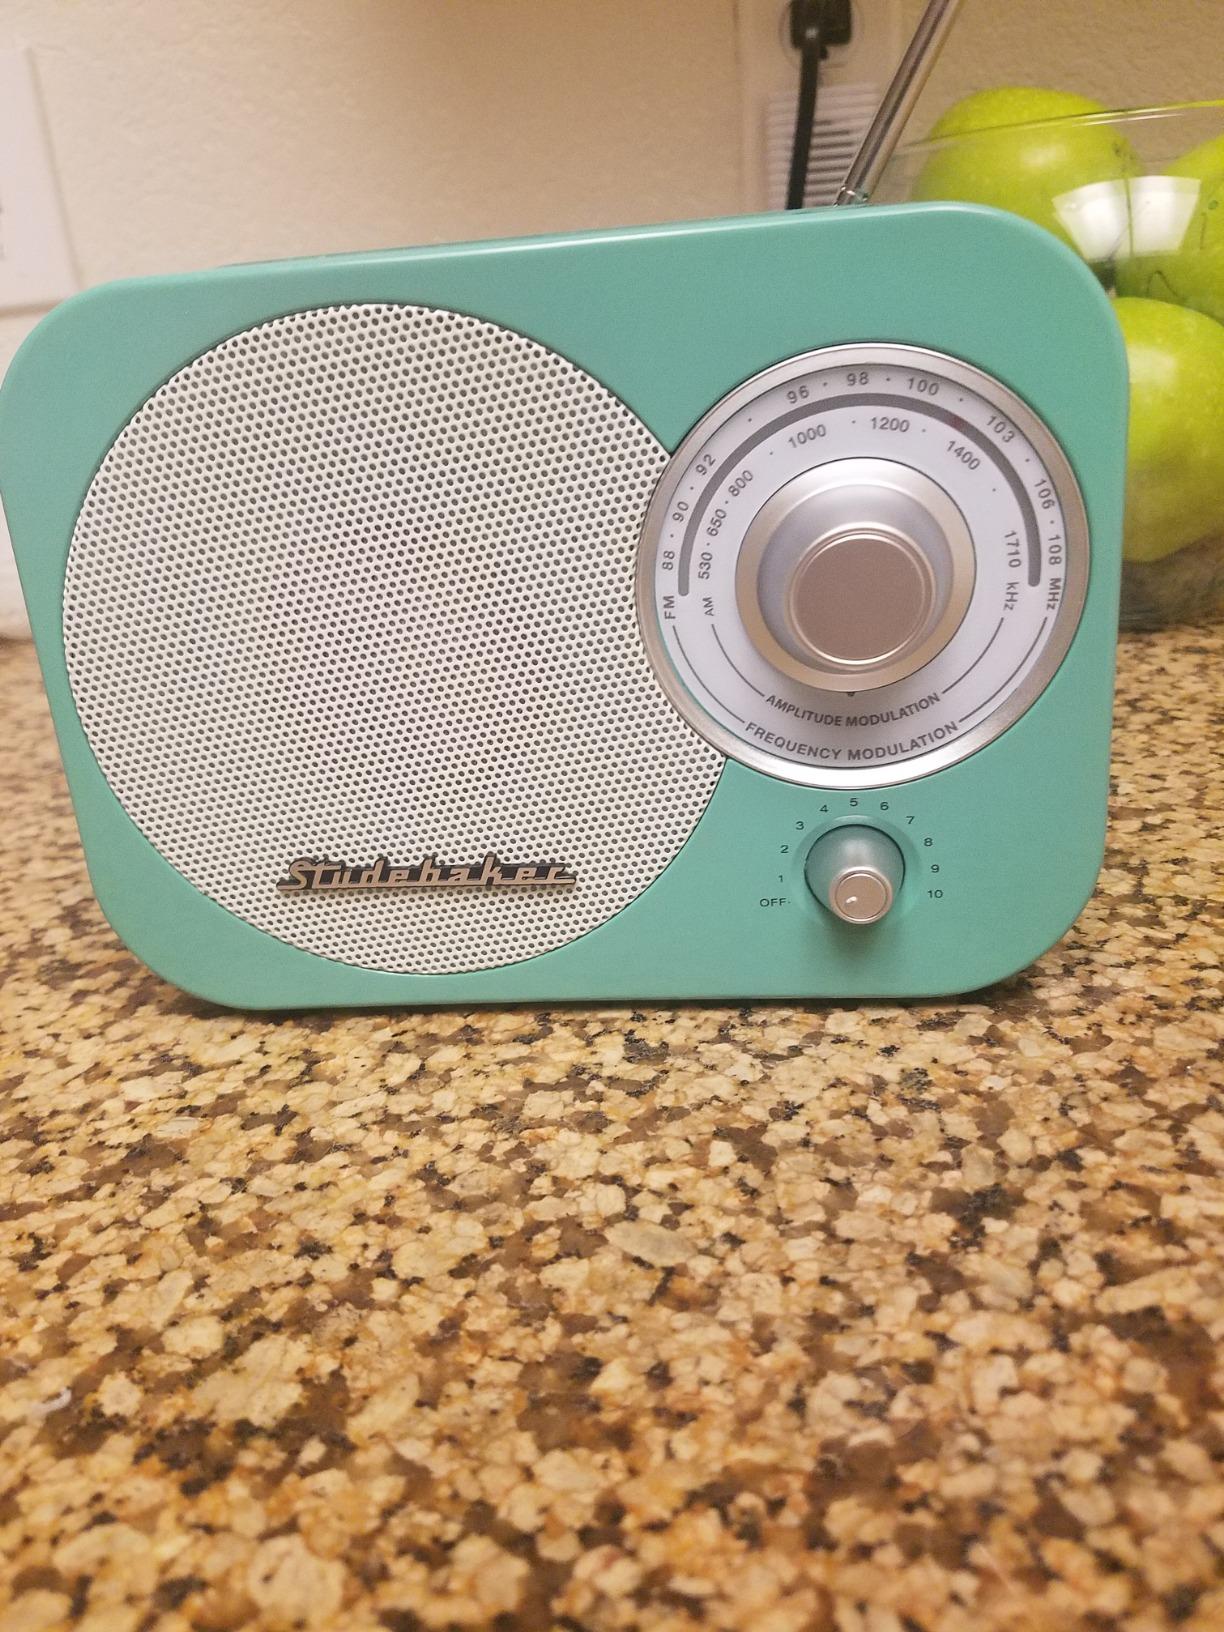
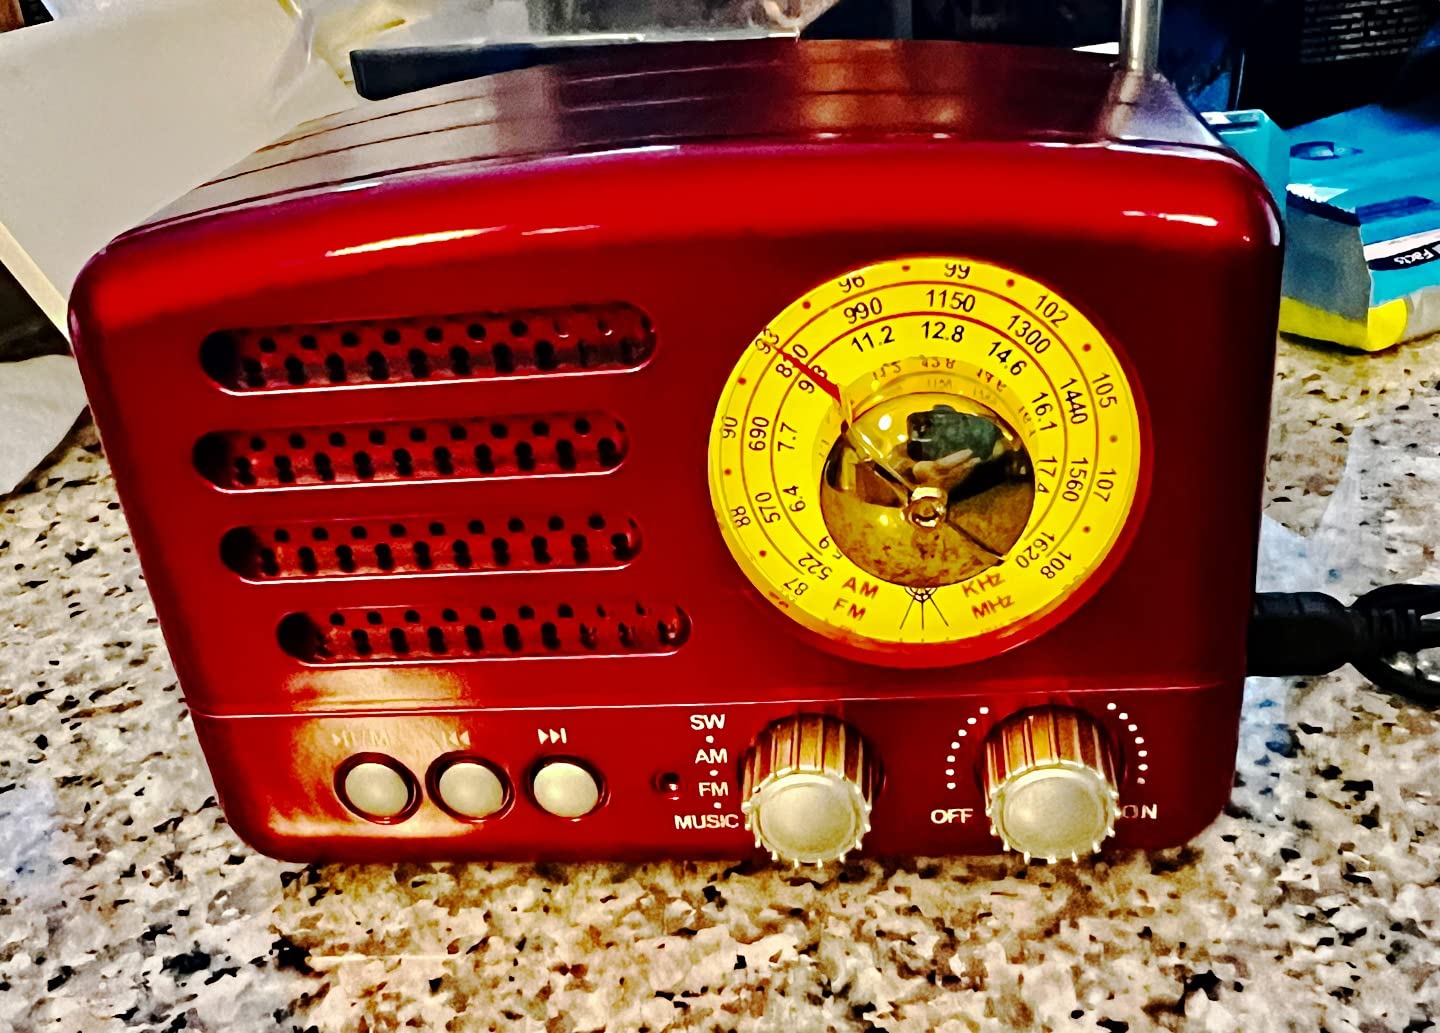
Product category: radio
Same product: no